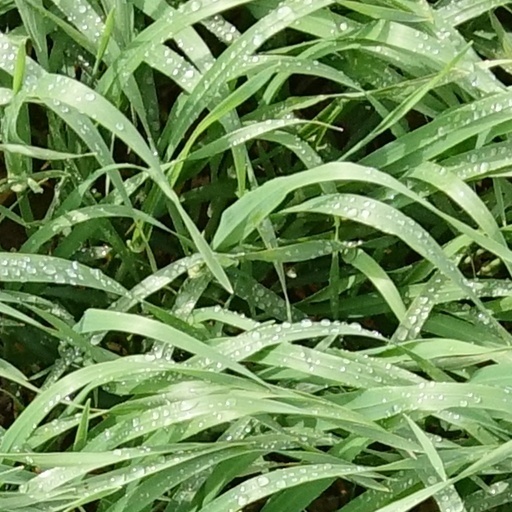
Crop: wheat